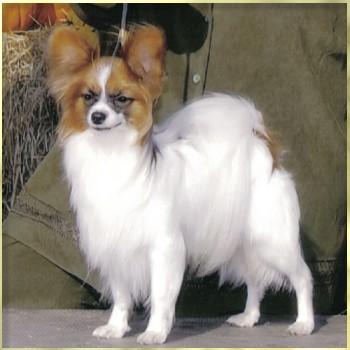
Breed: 806-n000129-papillon